Van de Graaff generator

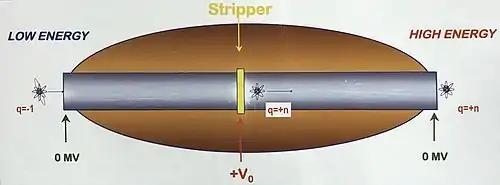
A simplified diagram of a Tandem Accelerator

The initial motivation for the development of the Van de Graaff generator was as a source of high voltage to accelerate particles for nuclear physics experiments. The high potential difference between the surface of the terminal and ground results in a corresponding electric field. When an ion source is placed near the surface of the sphere (typically within the sphere itself) the field will accelerate charged particles of the appropriate sign away from the sphere. By insulating the generator with pressurized gas, the breakdown voltage can be raised, increasing the maximum energy of accelerated particles.